Girlfight

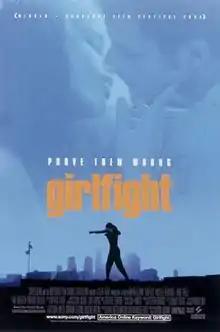
Theatrical release poster

Girlfight is a 2000 American sports film written and directed by Karyn Kusama in her feature directorial debut. Starring Michelle Rodriguez in her film debut, it follows a troubled Brooklyn high school student, who decides to channel her aggression by training to become a boxer, despite the disapproval of her father and prospective trainers, as well as the competitors in the male-dominated sport.